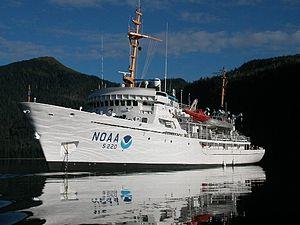
Le NOAAS Fairweather (S 220) est un bâtiment hydrographique de la flotte de la NOAA en service depuis 1970. Il effectue principalement des levés hydrographiques dans les eaux de l'Alaska, mais est considéré comme un navire capable de plusieurs missions et a mené des campagnes de recherche halieutique. Il est le sister-ship du NOAAS Rainier et du NOAAS Mount Mitchell, à la retraite.